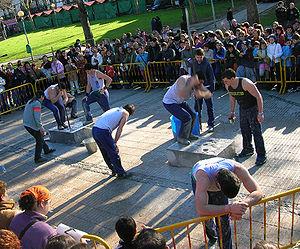
Les épreuves de force basque ont leur origine dans l'exercice des travaux quotidiens. Depuis des siècles, les jeunes basques se lançaient des défis d'une ferme à l'autre.